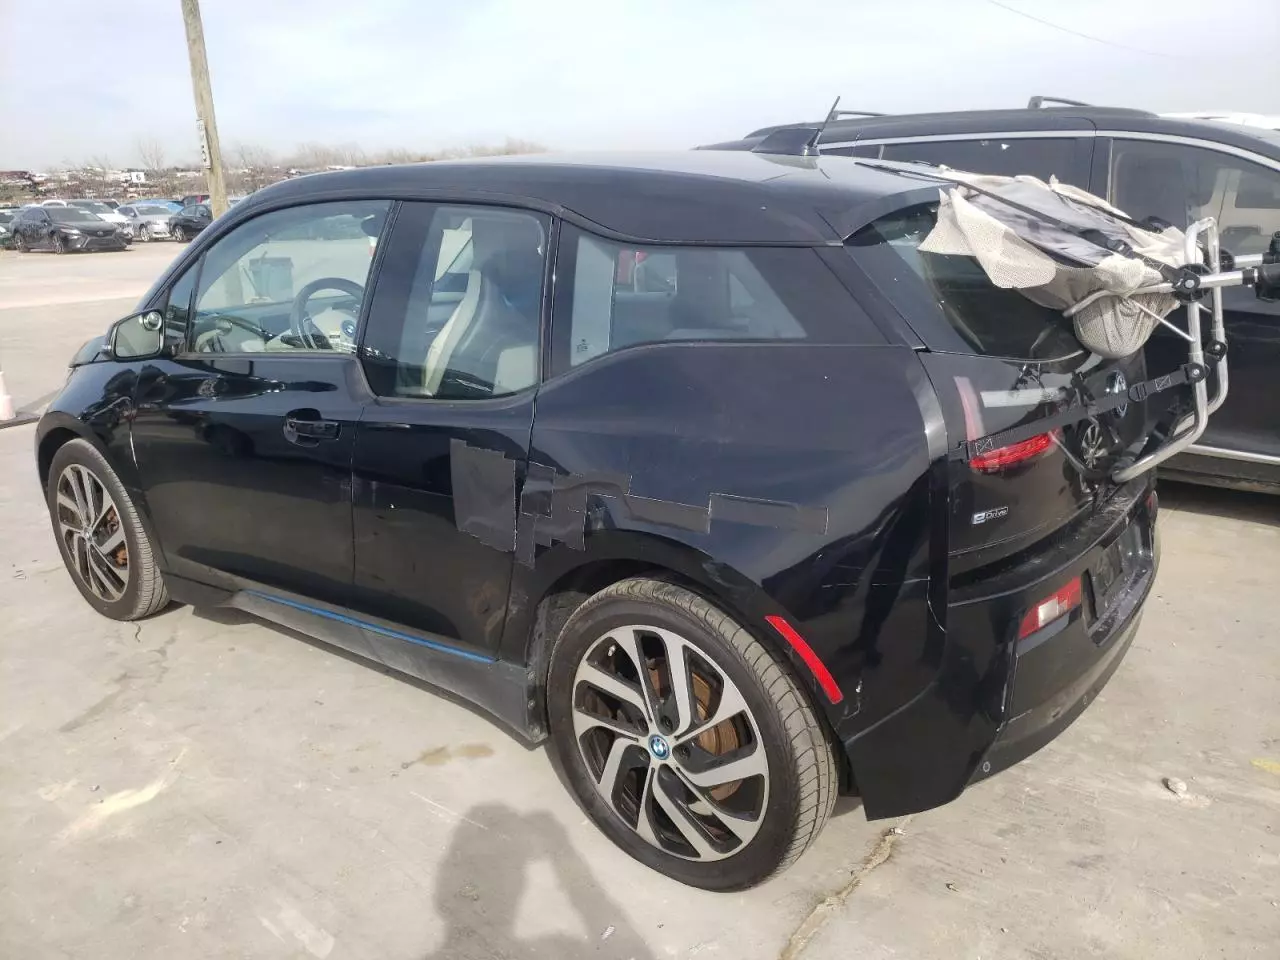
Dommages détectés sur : porte arrière droite, porte arrière gauche, aile arrière droite, aile arrière gauche, feu arrière droit, feu arrière gauche, plaque d'immatriculation arrière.
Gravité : majeur